Columbia River Estuary

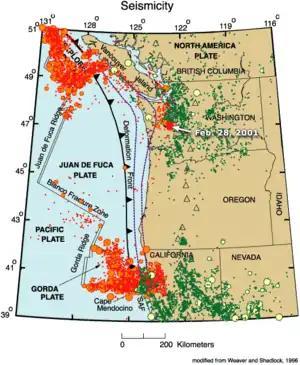

The Columbia River Estuary is in a valley that has been cut into marine sediments and volcanic rocks from the Tertiary period. The estuary receives large volumes of water from the Cascade Range, mountains to its east that trap precipitation and moisture. Pleistocene and Holocene sediments have filled the valley and continue to do so, dominating the estuary's morphology.